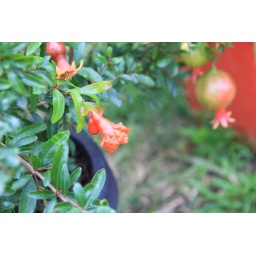
These are flowers from my aunties garden. She sells flowers in the market